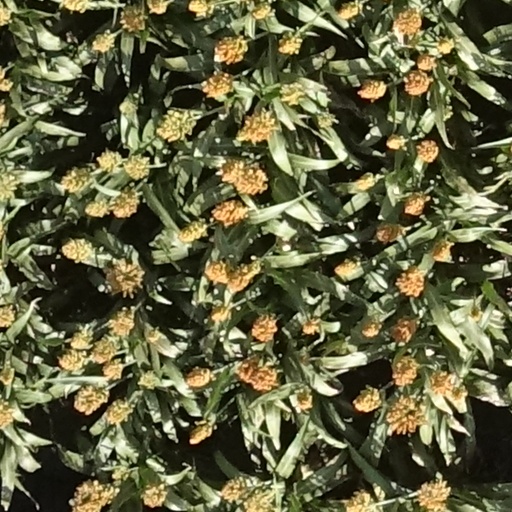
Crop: sorghum